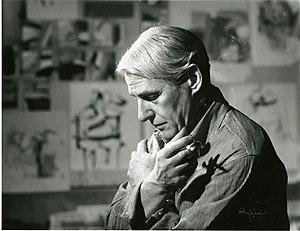
Willem de Kooning, né le 24 avril 1904 à Rotterdam et mort le 19 mars 1997 à Long Island, est un peintre d'origine néerlandaise, naturalisé américain, précurseur de l'expressionnisme abstrait.